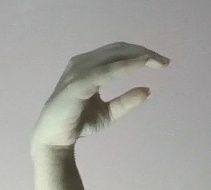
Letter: jeem